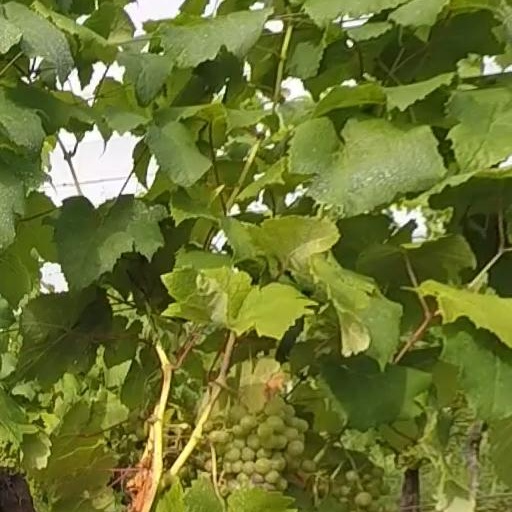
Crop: grape